Qurrat Ann Kadwani

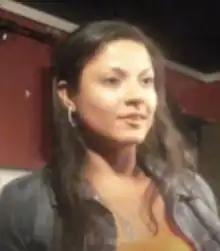
Kadwani in 2013

Qurrat Ann Kadwani (born May 10, 1981) is an American television actress, playwright and film producer of Indian descent. She is known for "They Call Me Q" (2014), "Intrusion" (2018) and "The Fifth of November" (2018)"."